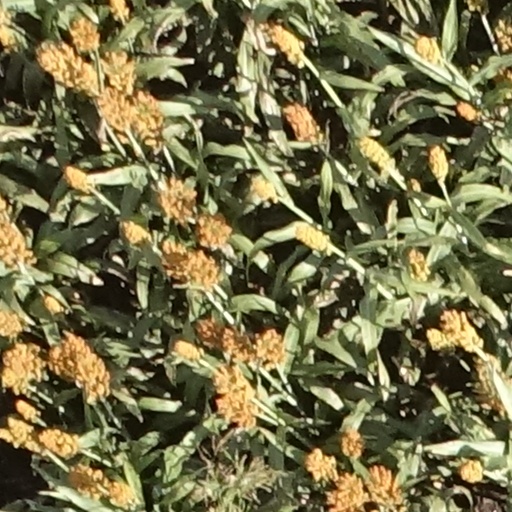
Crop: sorghum